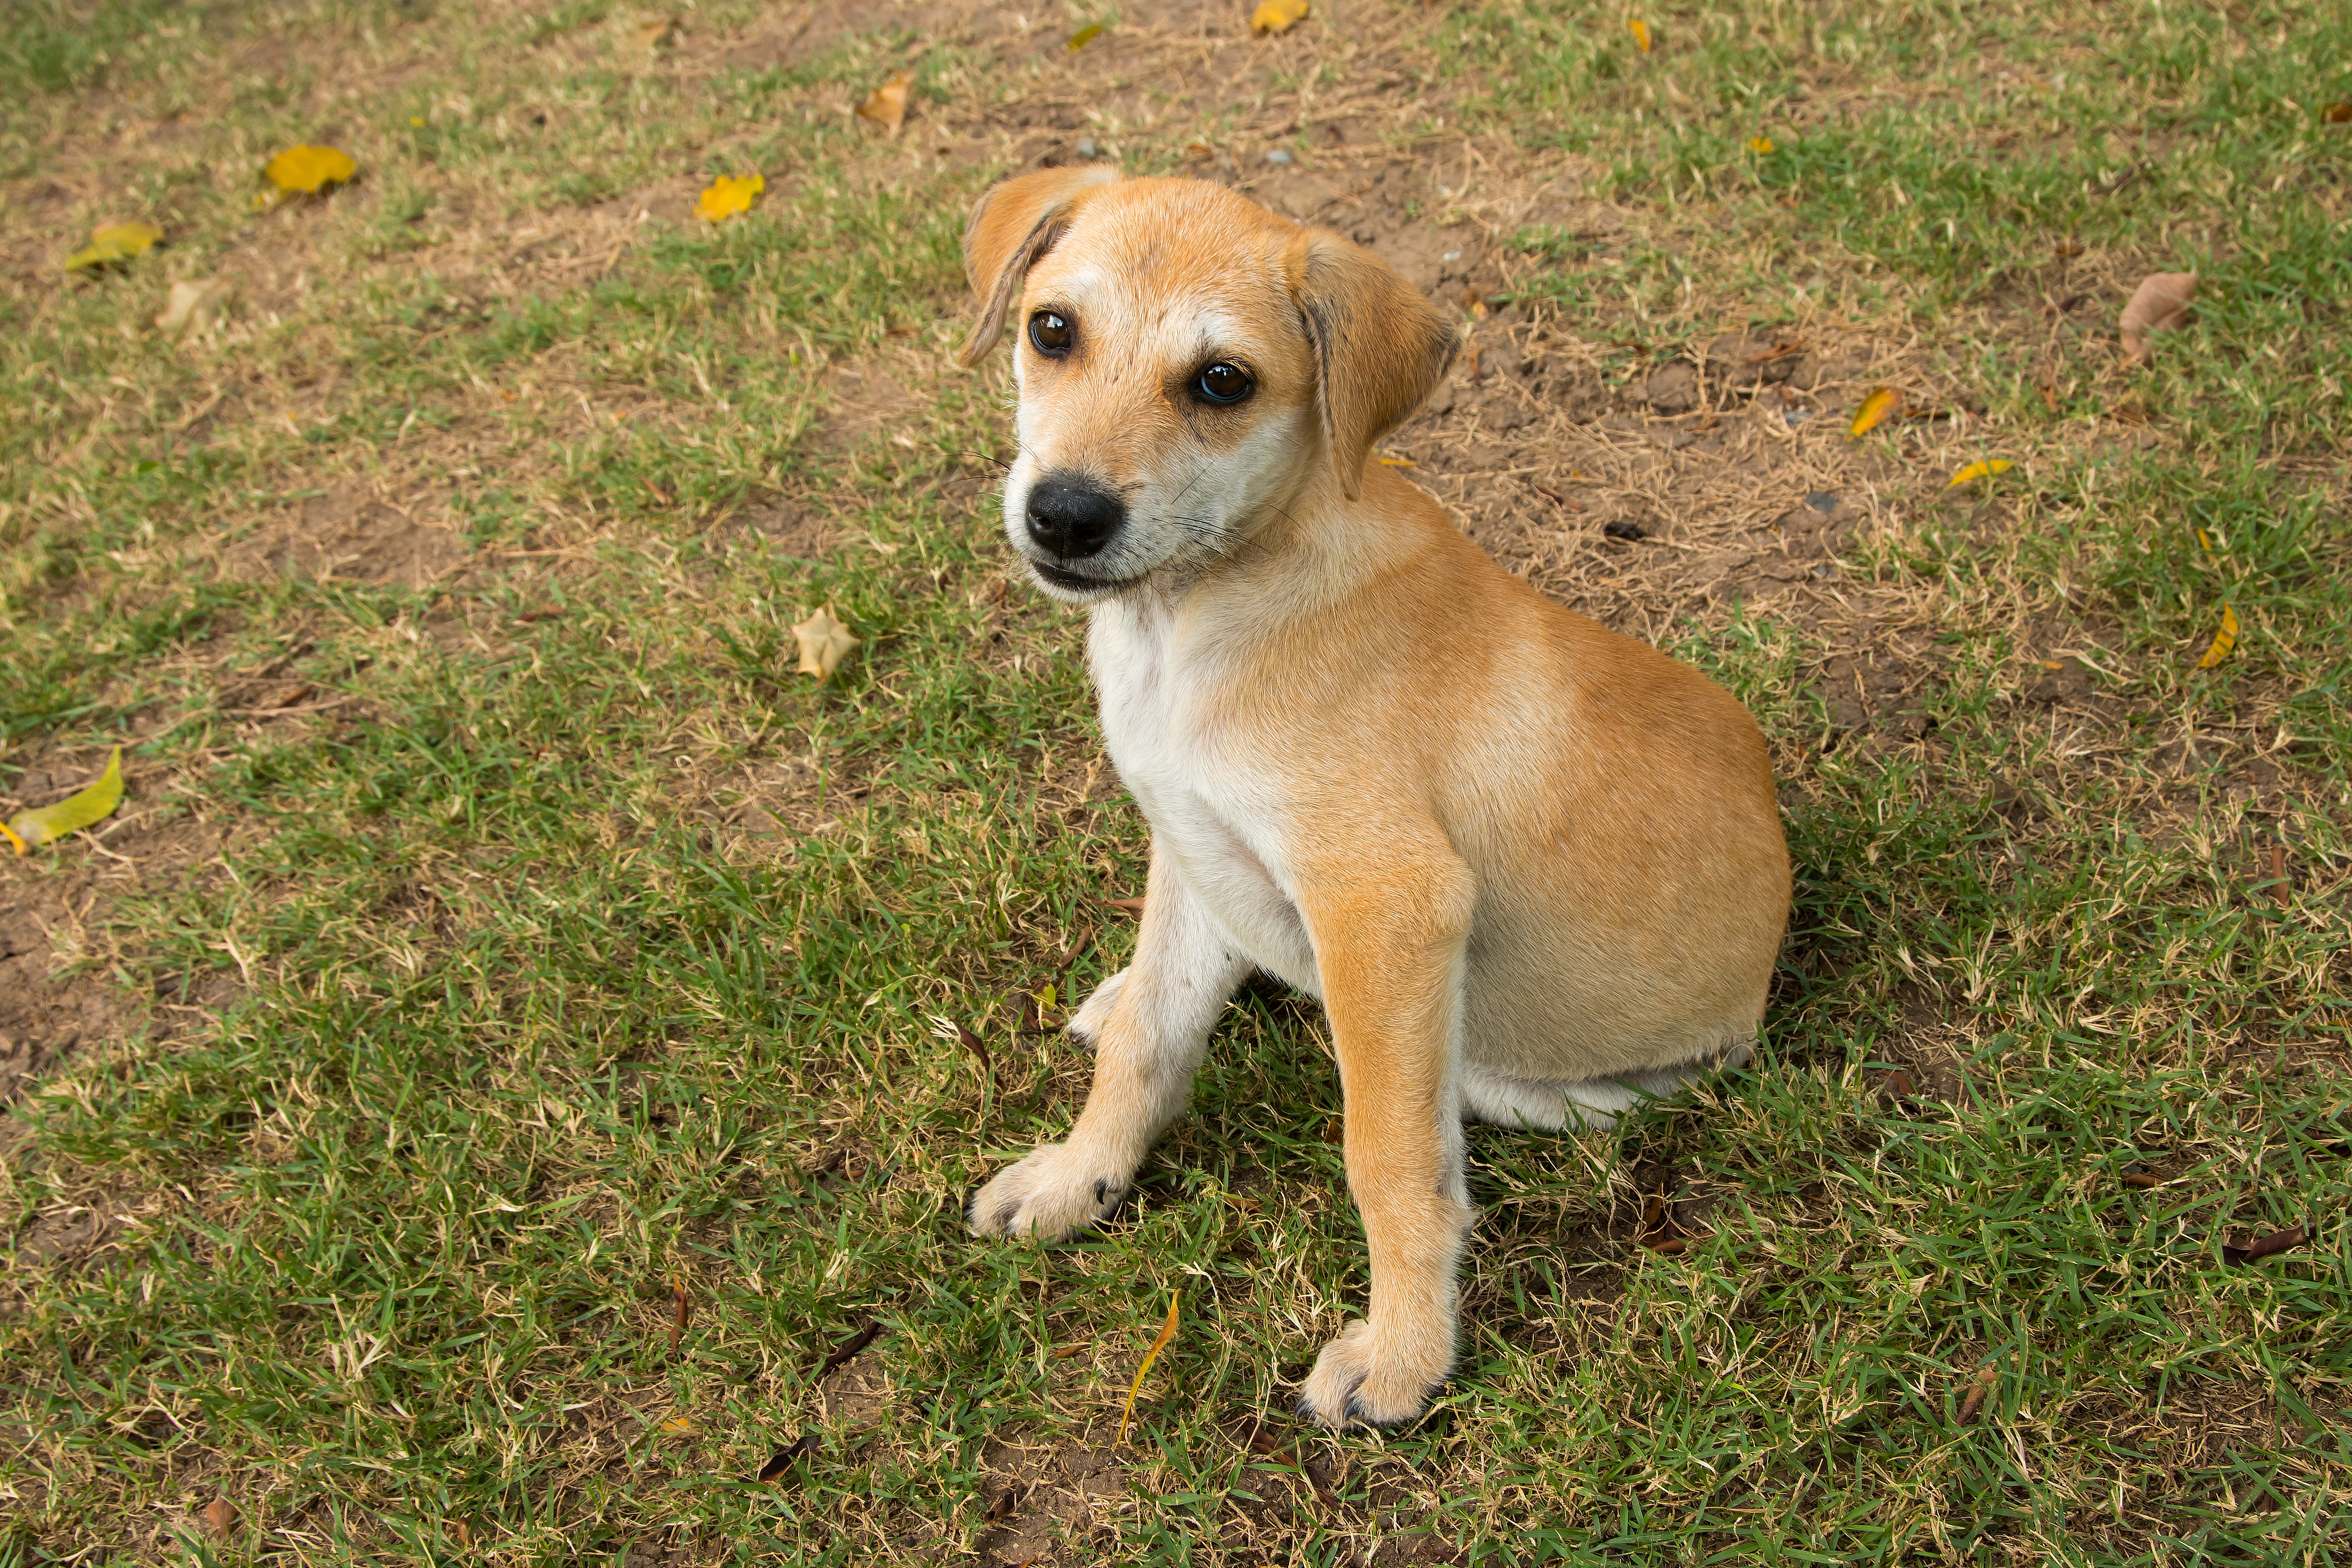
puppy, dog, animal, cute, canine, pet, training, brown, mammal, smiling, collar, bull, face, background, vertebrate, big, domestic, dog breed, terrier, purebred, street dog, dog like mammal, animal sports, dog crossbreeds